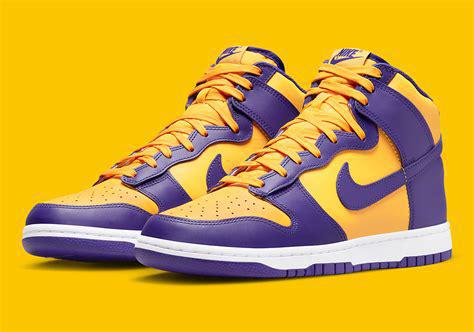
Brand: Nike
Model: Dunk Retro